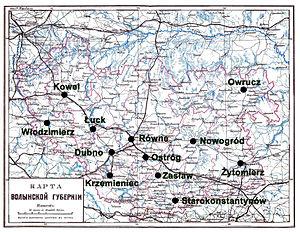
La bataille de Rovno ou de Rivne est une opération de la Première Guerre mondiale sur le front de l'Est, survenue pendant l'automne 1915 dans le secteur de Rivne, à la frontière de la Galicie austro-hongroise et de la Volhynie russe, en Ukraine actuelle. Elle oppose l'Autriche-Hongrie, soutenue par l'Empire allemand, à l'Empire russe. L'offensive de l'armée austro-hongroise, qui cherche à exploiter ses succès de l'été 1915, se heurte à une forte contre-attaque de l'armée russe et elle n'est sauvée de la déroute que par l'intervention de renforts de l'armée allemande.